Mark M. Davis

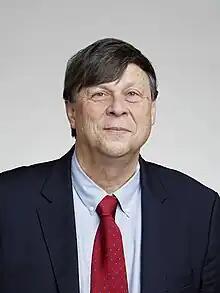
Davis in 2016

Mark Morris Davis (born November 27, 1952) is an American immunologist. He is the director of and Avery Family Professor of Immunology at the Institute for Immunity, Transplantation and Infection at Stanford University.